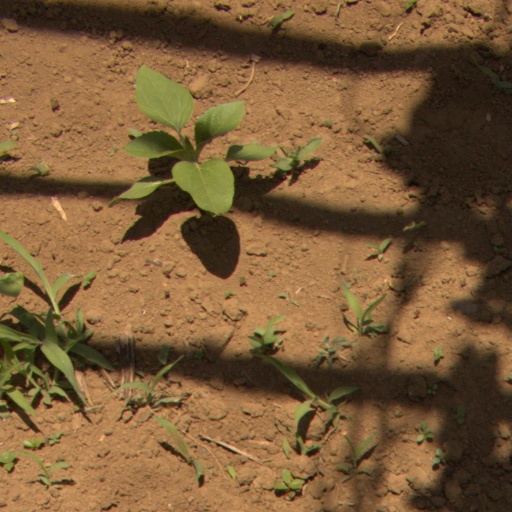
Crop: Jerusalem artichoke